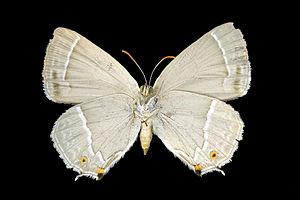
Thécla du chêne - Femelle - Face ventrale Localité: Sainte-Croix-Volvestre, Ariège, France Muséum de Toulouse
La Thècle du chêne, Neozephyrus quercus, est une espèce de lépidoptères de la famille des Lycaenidae et de la sous-famille des Theclinae.